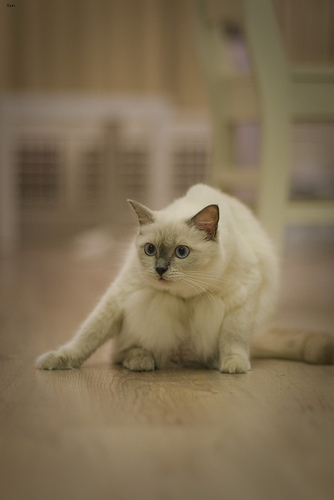
Animal: cat
Breed: Ragdoll